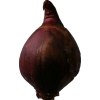
Label: red_onion